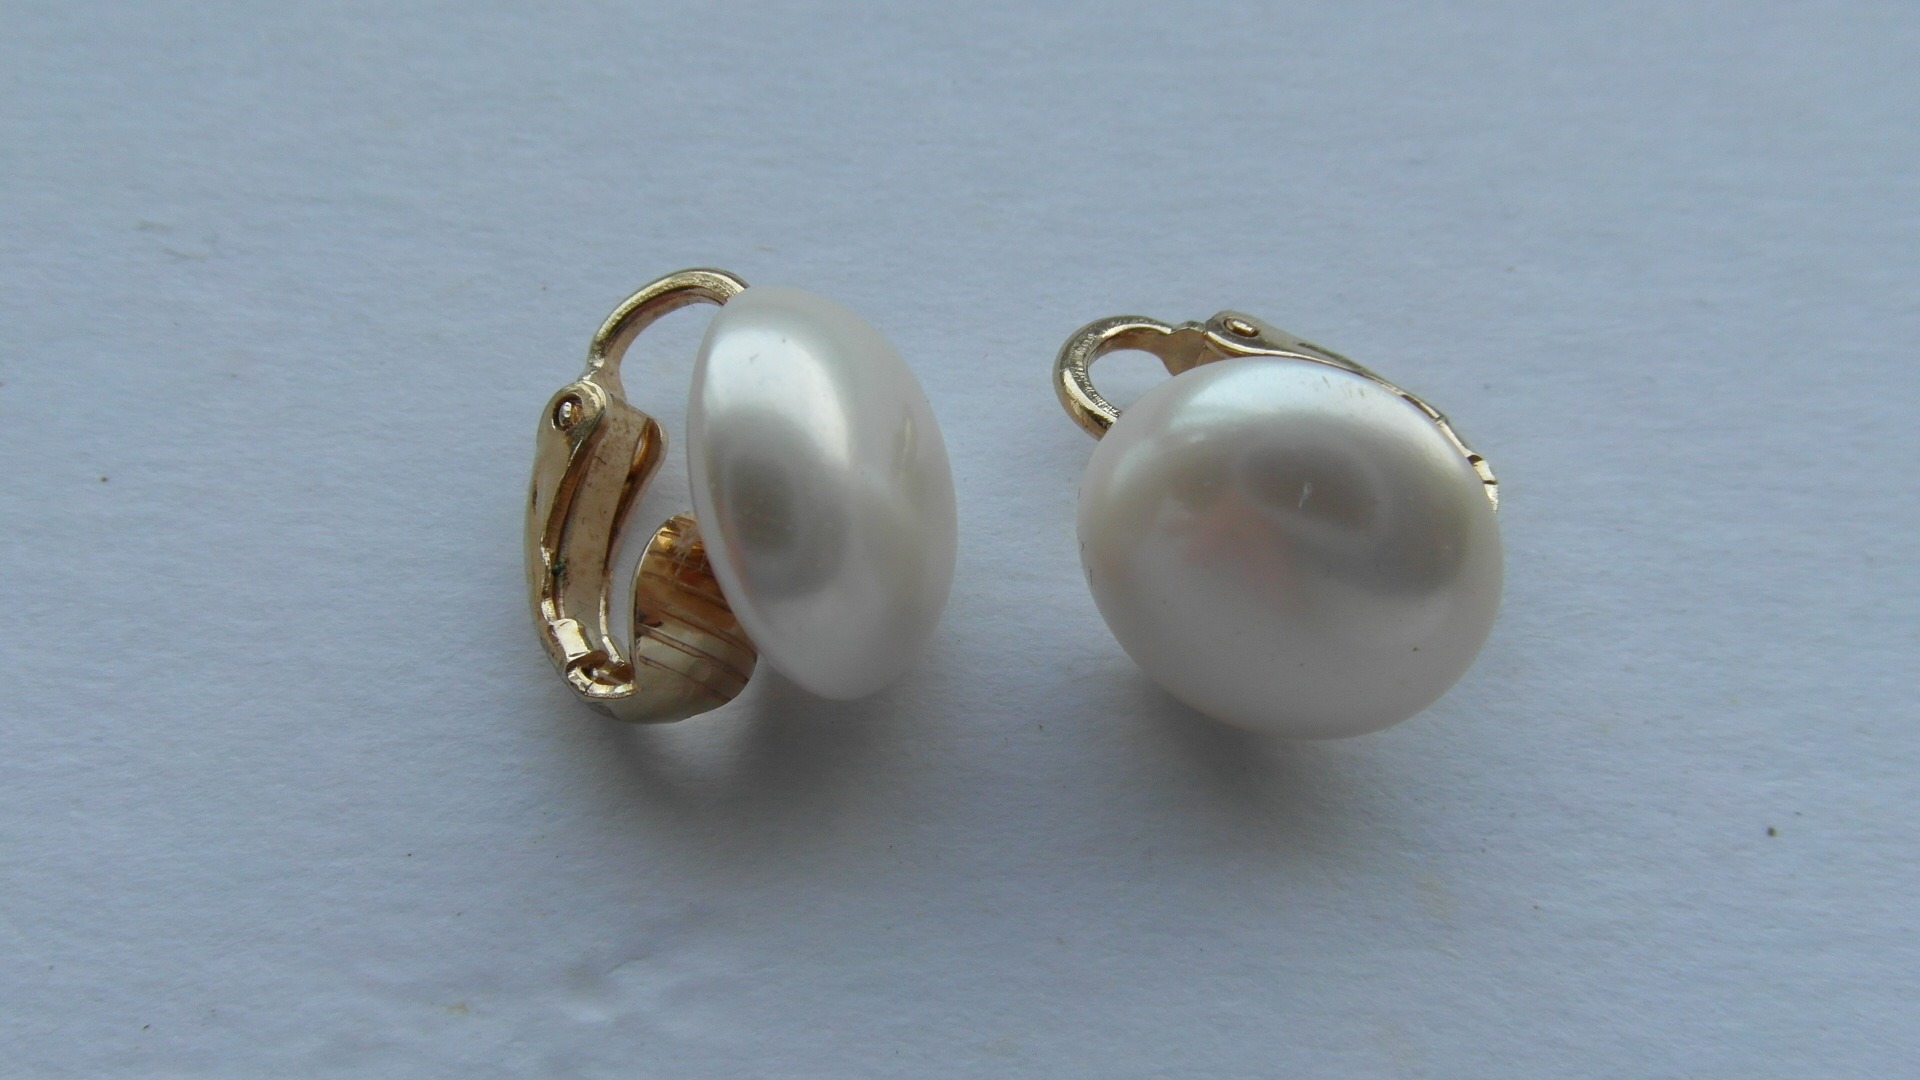
vintage, collectables, ear, material, jewellery, silver, earrings, pearl, gemstone, fashion accessory, drop earrings, pearl drop